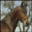
Label: horse